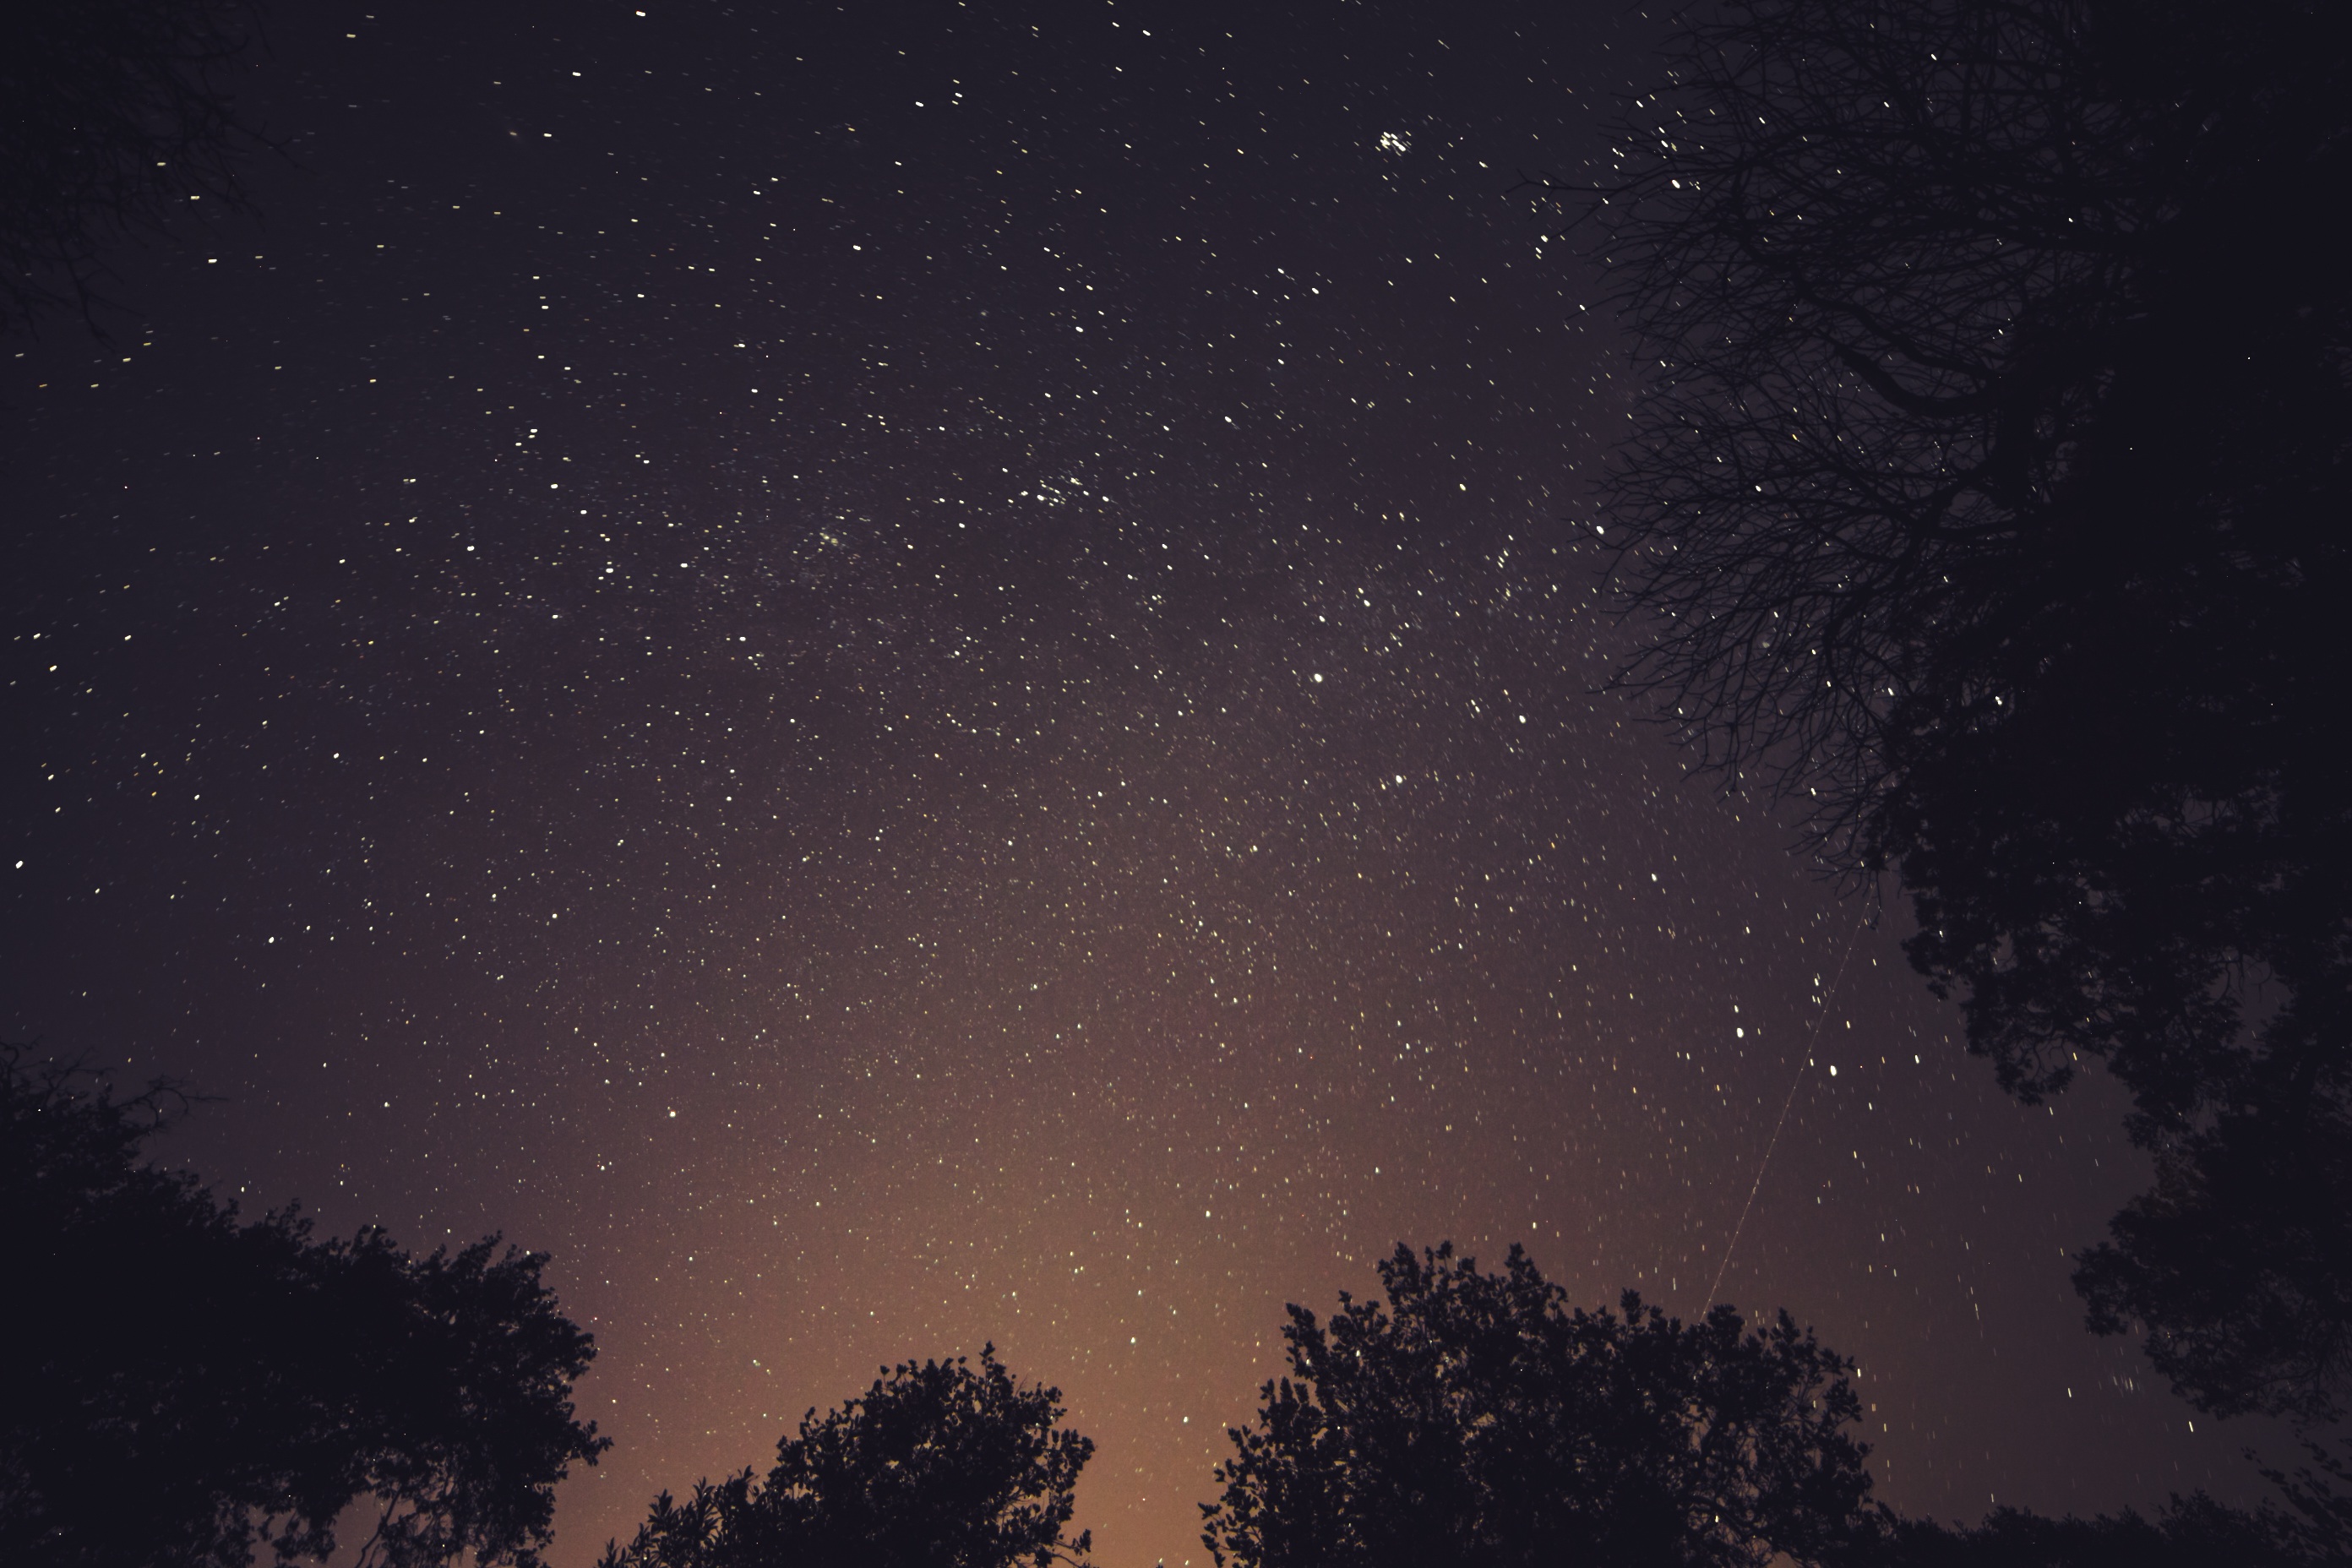
sky, night, star, milky way, atmosphere, darkness, galaxy, moonlight, outer space, astronomy, midnight, astronomical object, spiral galaxy